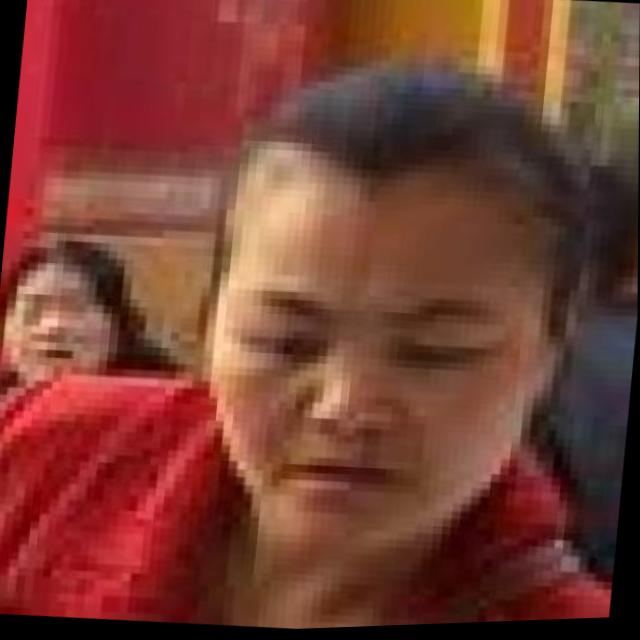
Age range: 21-44